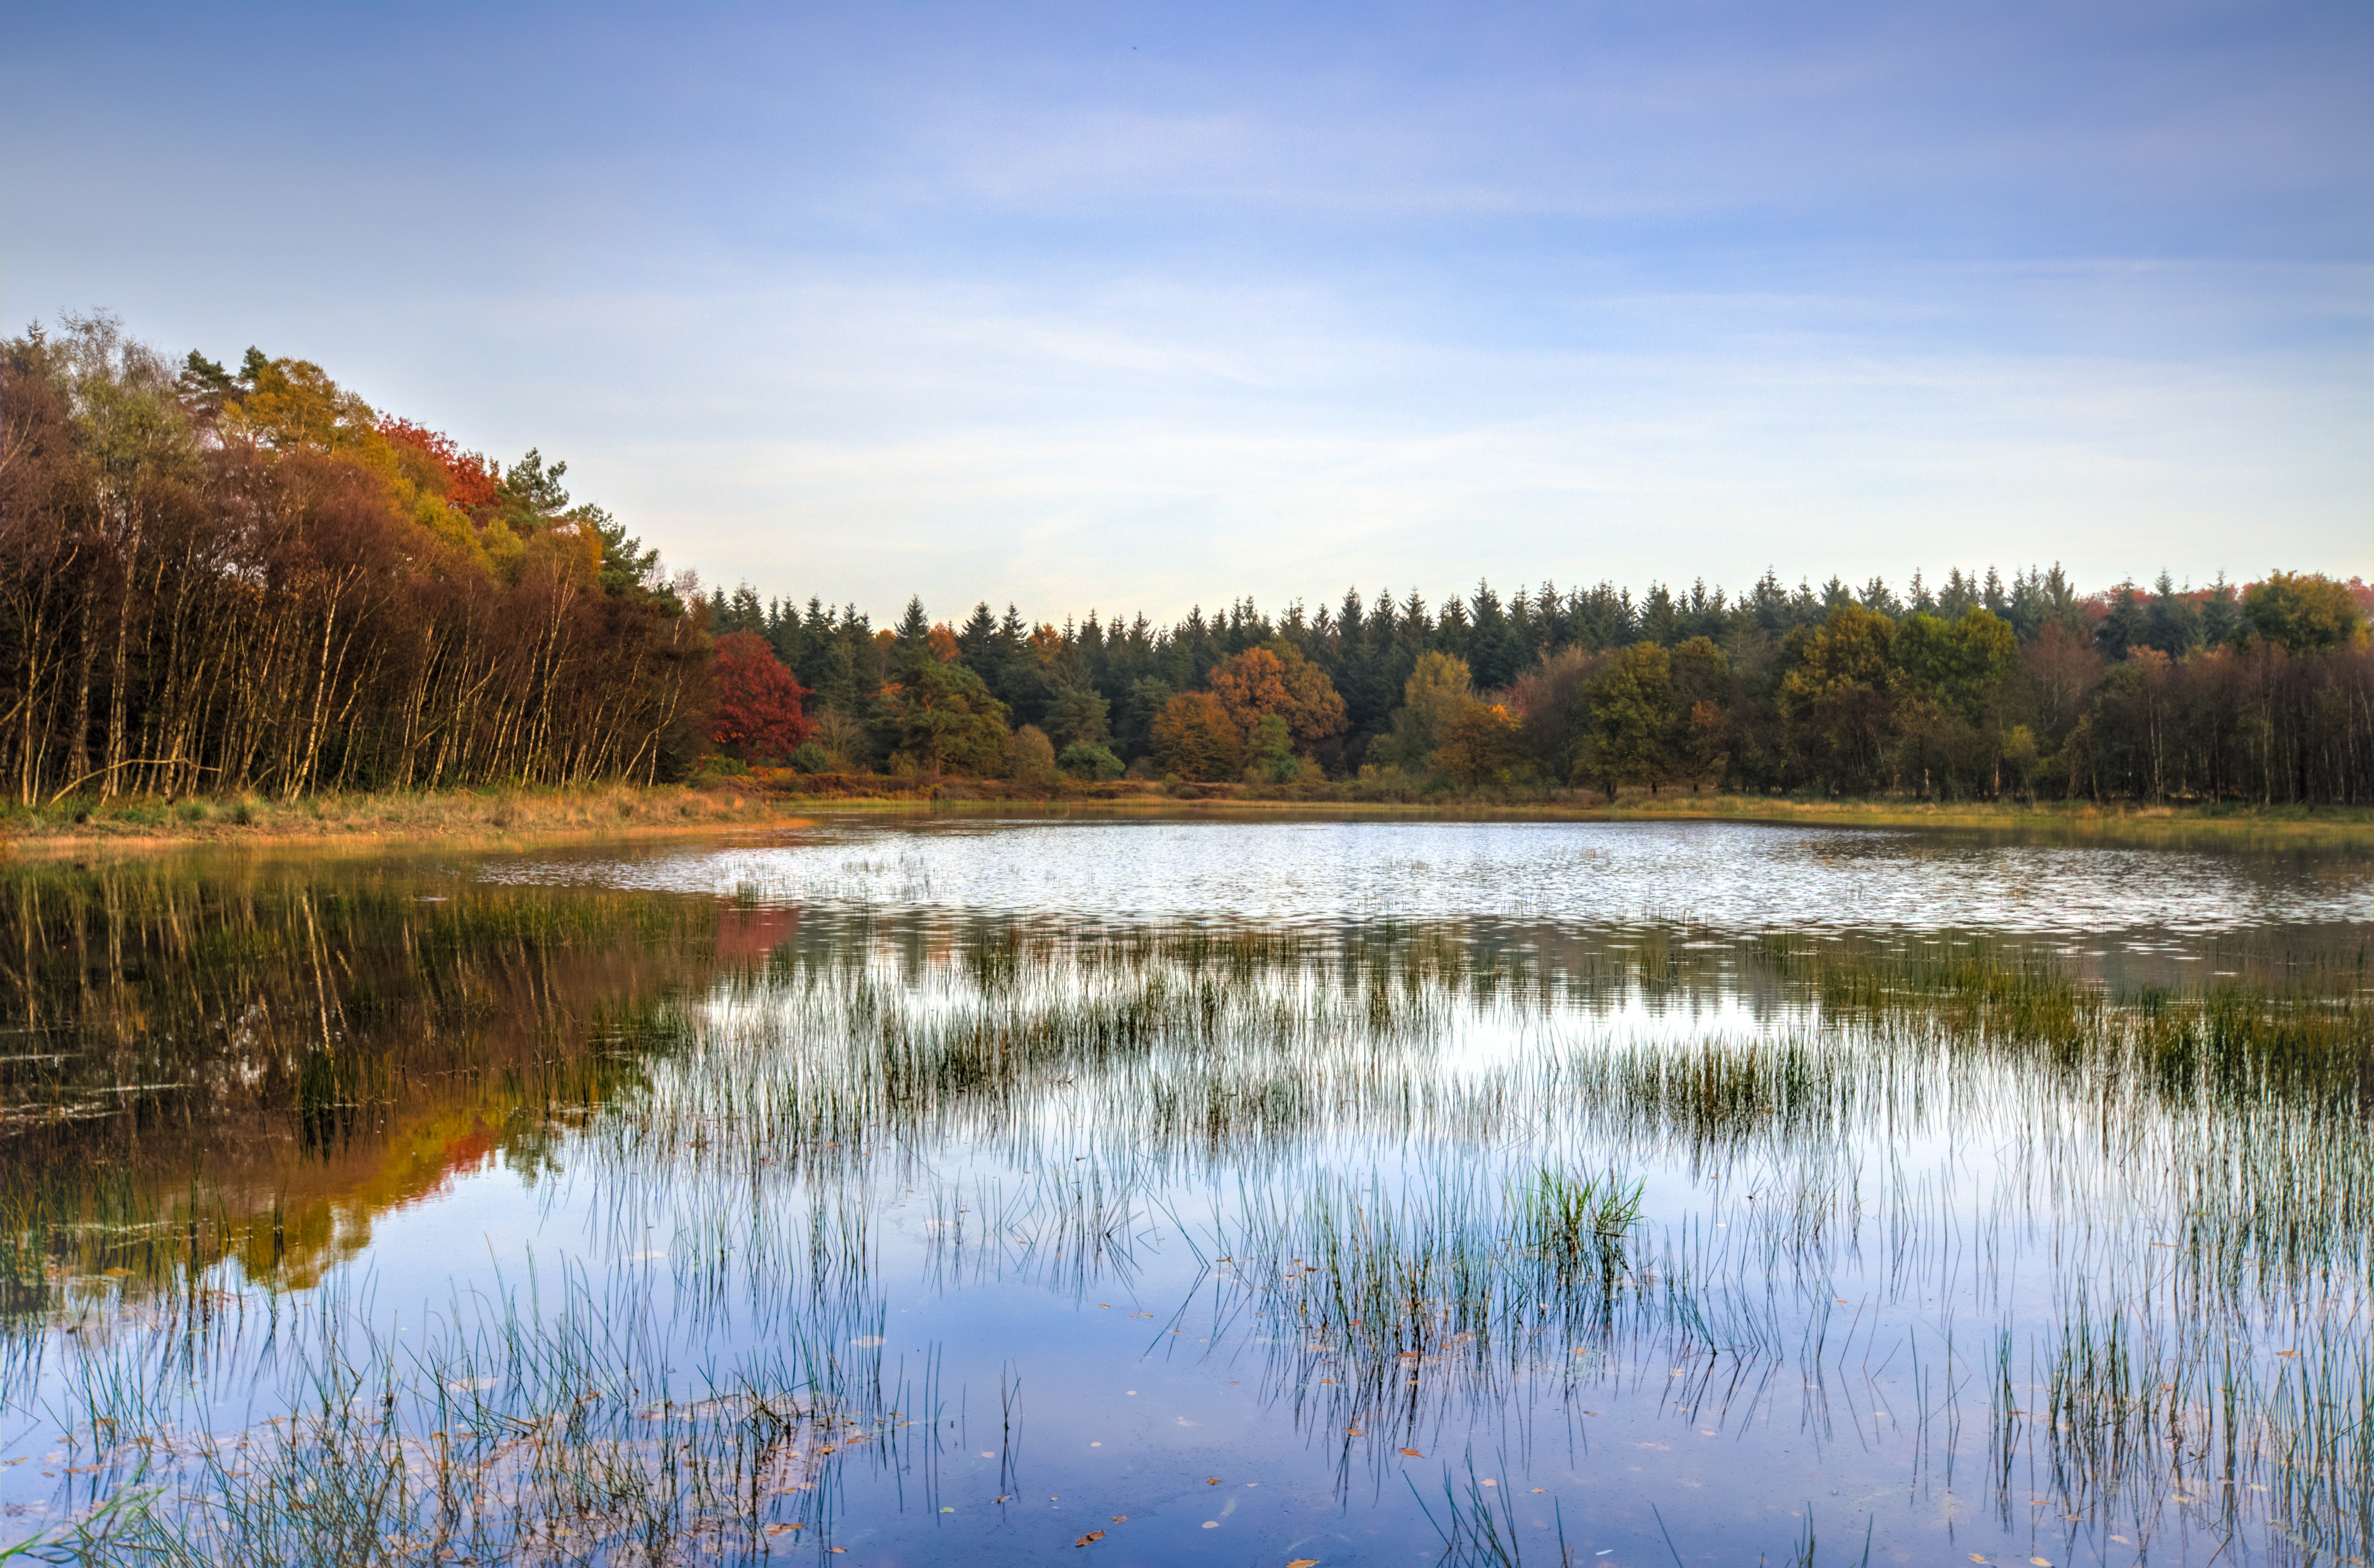
landscape, tree, water, nature, forest, outdoor, marsh, wilderness, sky, wood, meadow, prairie, lake, view, pond, reflection, tranquil, scenic, autumn, park, scenery, calm, blue, reservoir, body of water, trees, wetland, bog, floodplain, scene, habitat, loch, ecosystem, tarn, nature landscape, natural environment, atmospheric phenomenon